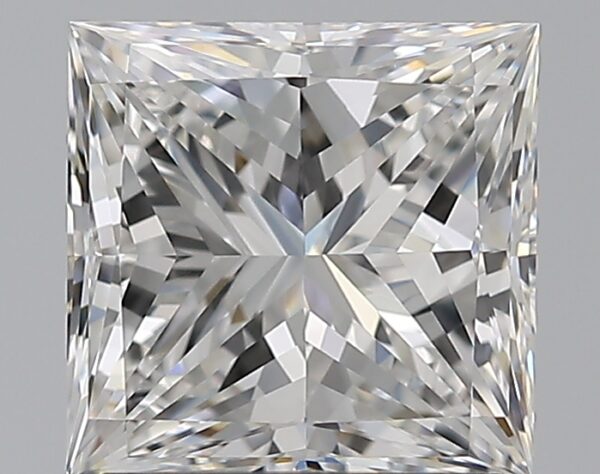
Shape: princess
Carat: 1.7
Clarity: VS1
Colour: E
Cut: EX
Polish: EX
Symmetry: VG
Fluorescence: N
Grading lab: GIA
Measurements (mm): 6.78 x 6.63 x 4.47